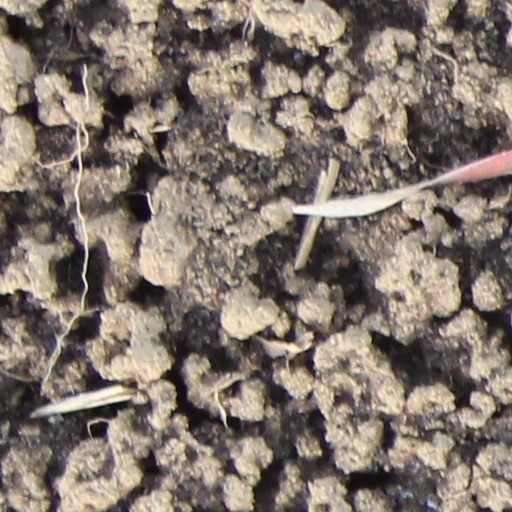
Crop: wheat